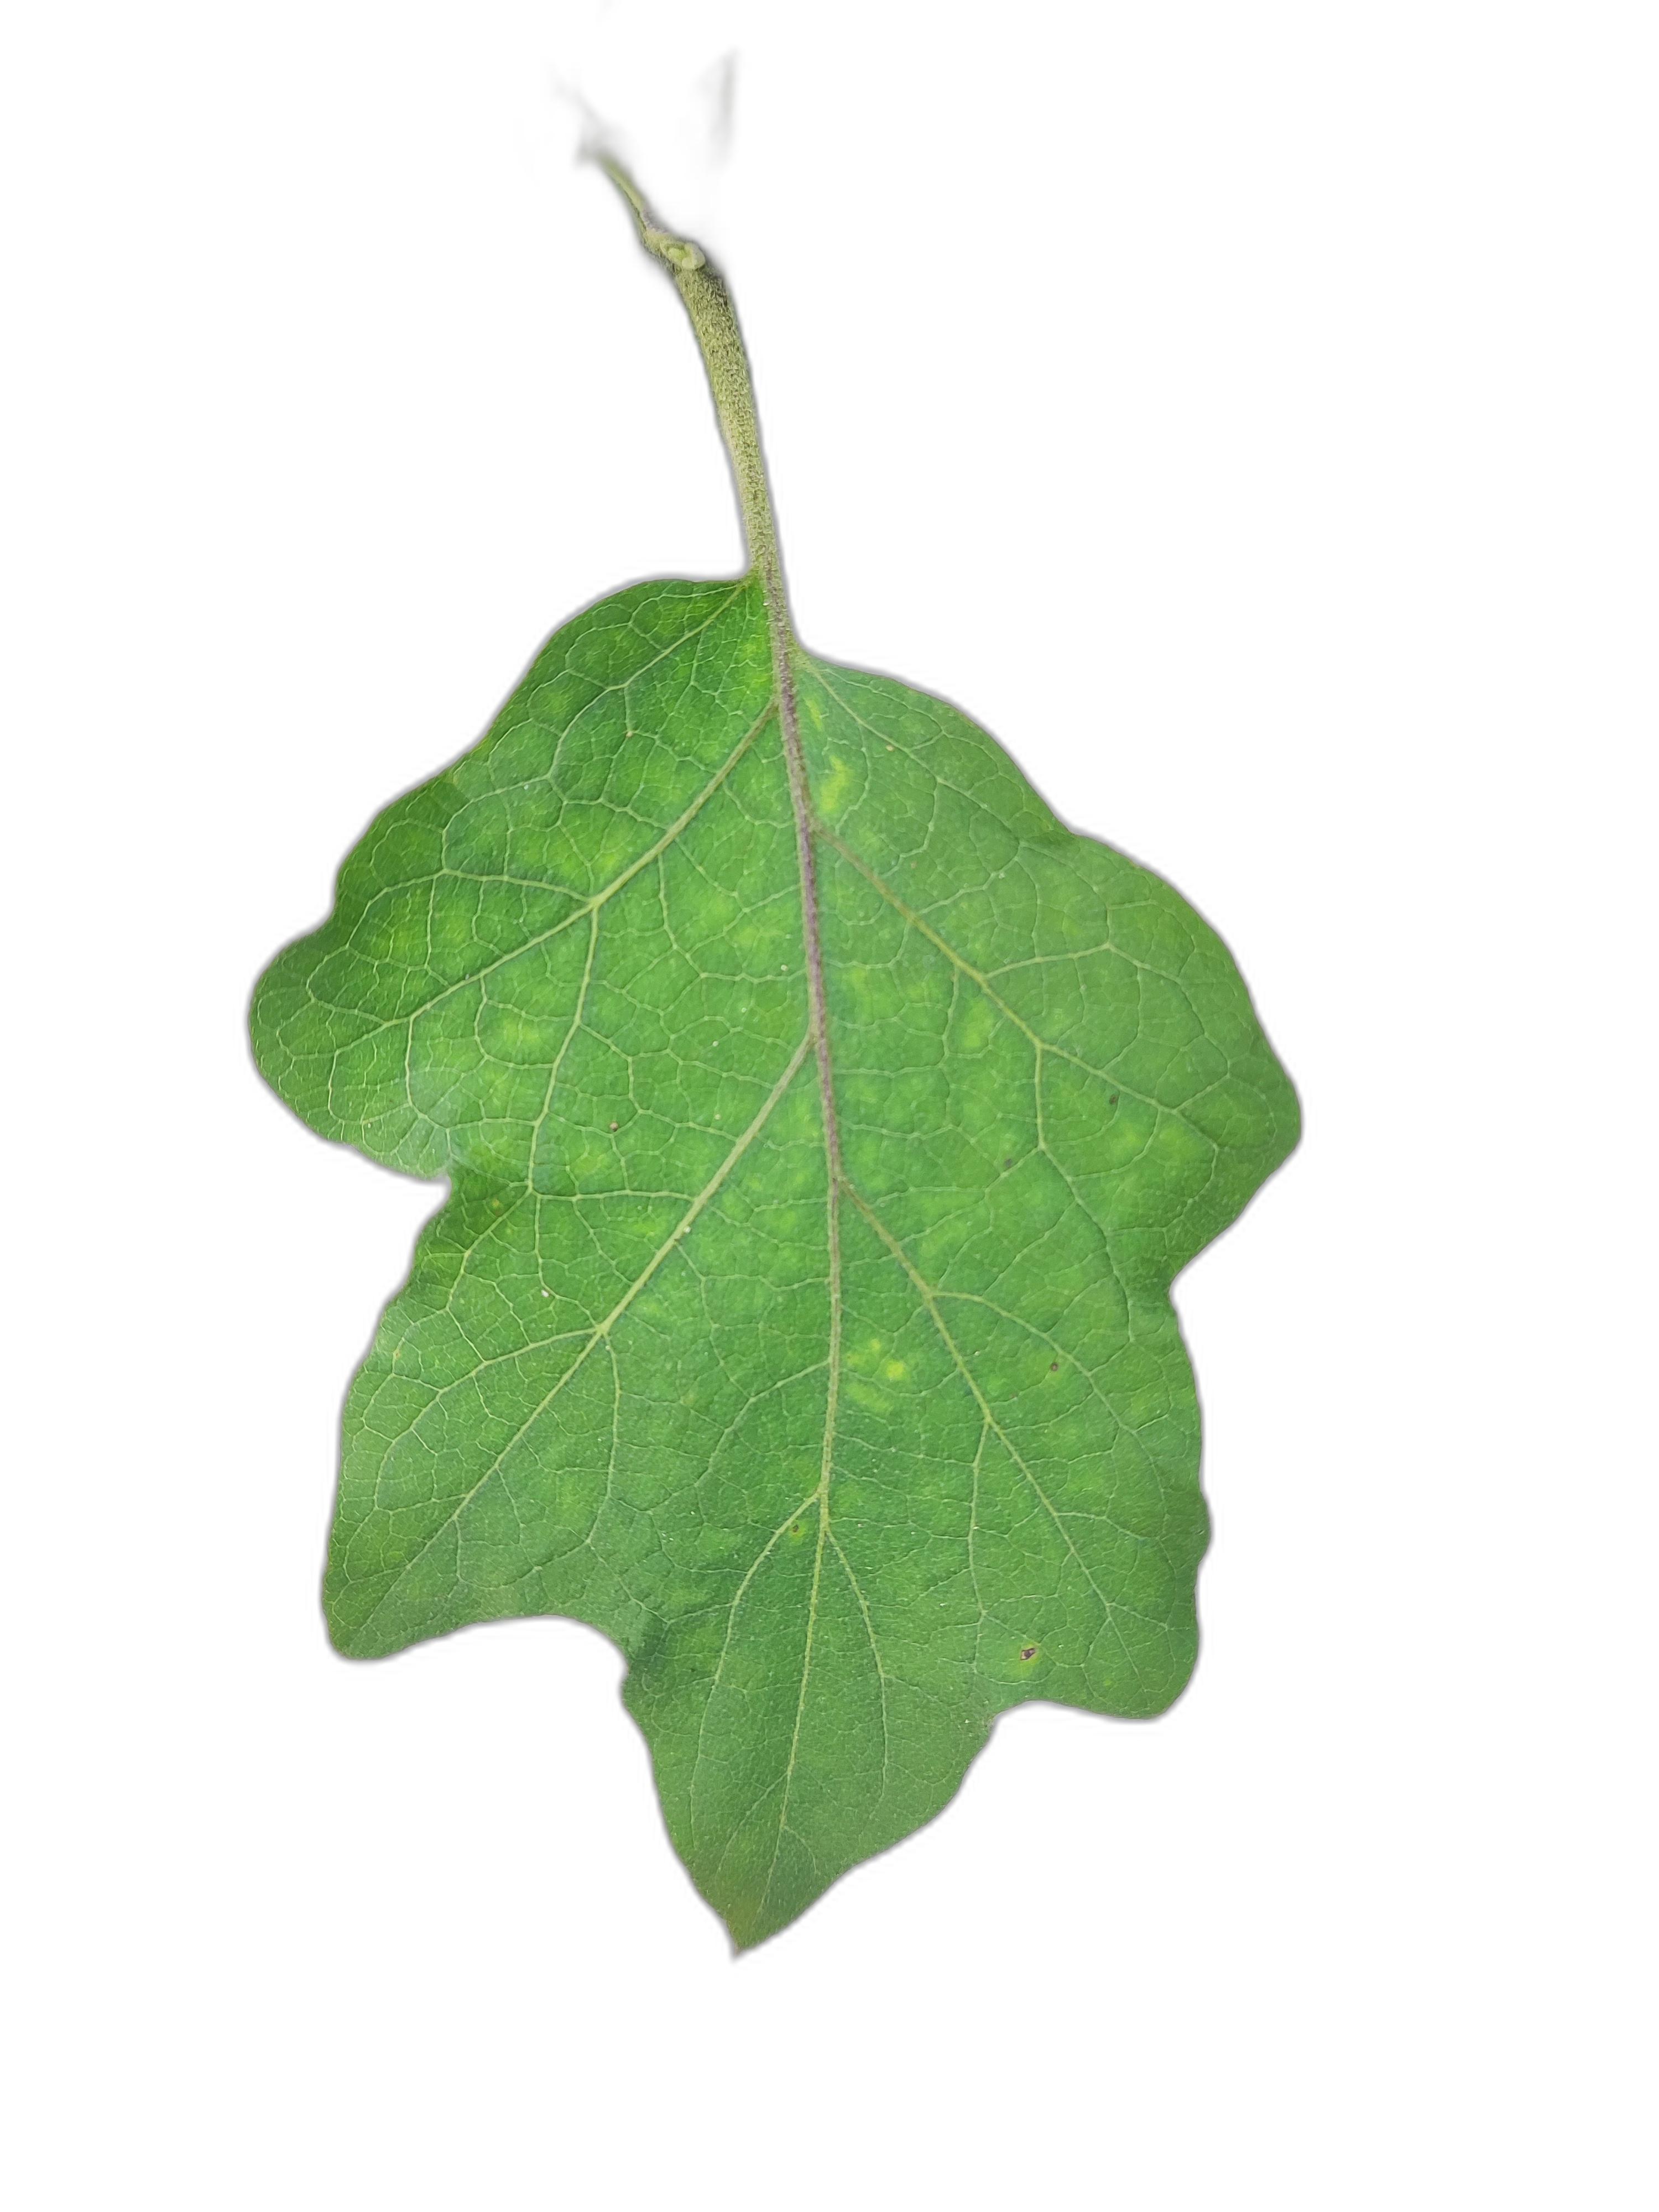
Label: Healthy Leaf